Denis Mandarino

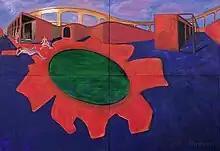
"Quadriptych Observation in time" (1997), 240 × 160 cm, acrylic on canvas

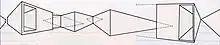
Four-dimensional perspective with nine vanishing points. The ninth point is outside the limits of the canvas.

After spending four years writing the "Theory of four-dimensional perception" (1995), Mandarino developed a new method, in a subject for many years stagnant. In the perspective of four dimensions, the observer is not a static element (fixed point), as one sees in traditional processes.